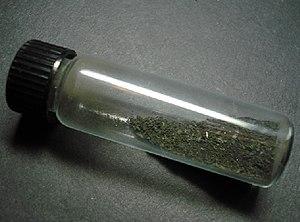
Les actinides sont une famille du tableau périodique comprenant les 15 éléments chimiques allant de l'actinium au lawrencium. Ces métaux lourds tirent leur nom de l'actinium, premier de la famille, en raison de leurs propriétés chimiques apparentées. On les désigne parfois sous le symbole chimique collectif An, qui représente alors n'importe quel actinide. Ce sont tous des éléments du bloc f, hormis le lawrencium, qui appartient au bloc d. Contrairement aux lanthanides, qui appartiennent également au bloc f, les actinides présentent un nombre de valences sensiblement plus variable. Ils ont tous un rayon atomique et un rayon ionique élevés, et leurs propriétés physiques sont particulièrement diversifiées. Ainsi, alors que les actinides de numéro atomique élevé se comportent chimiquement comme des lanthanides, ceux du début de la famille, allant du thorium au neptunium, ont une chimie évoquant par certains aspects celle des métaux de transition.
Le tétrachlorure d'uranium, ou chlorure d'uranium(IV), est un composé chimique de formule brute UCl₄ se présentant comme un solide vert foncé.